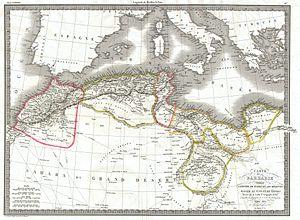
L'USS Congress est une frégate trois-mâts de 38 canons de l'United States Navy en service entre 1800 et 1834. Le nom du navire a été choisi par le président George Washington qui souhaitait promouvoir un organe majeur de la Constitution des États-Unis. Sa construction fut confiée le 27 mars 1794 à James Hackett à Portsmouth, dans le New Hampshire. Elle est lancée le 15 août 1799.